The Canongate

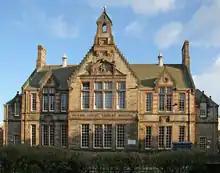
The Royal Mile Primary School - a typical late-Victorian board school

In the 1560s, several French servants of Mary, Queen of Scots and archers of the royal guard including Captain Belloc, formed relationships with women in the Canongate. The church authority, the Kirk Session, disapproved of them as fornicators, as they mostly had no plans for marriage. Some of the women were made to stand at the burgh cross with bared heads for three hours.